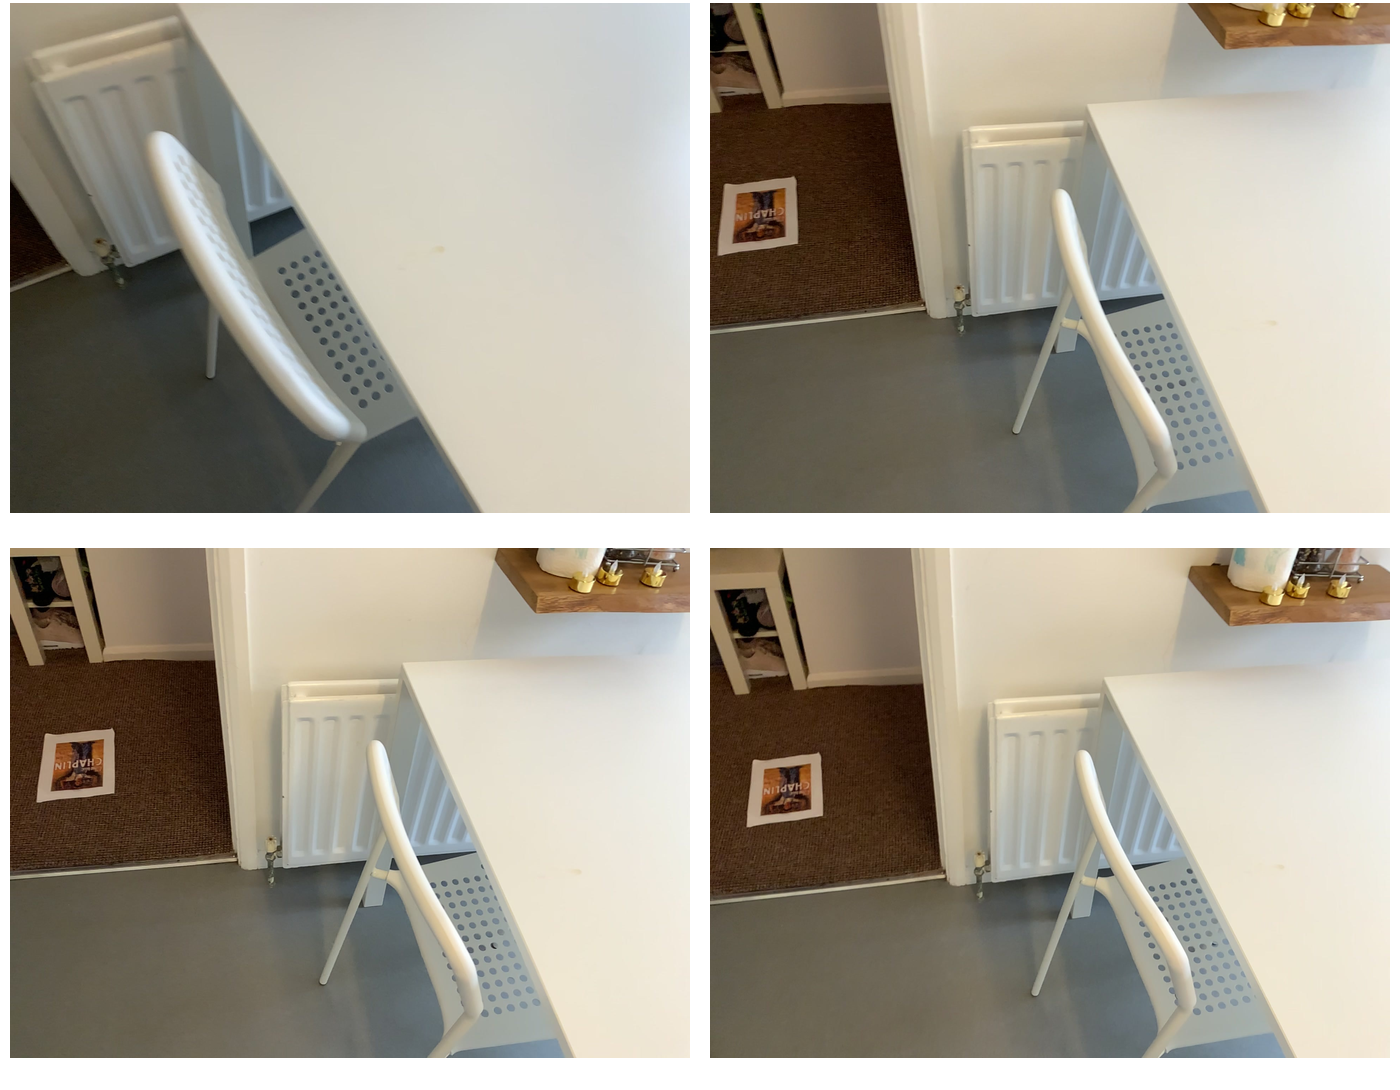Task instruction: Adjust the radiator.
Answer: {"task_instruction": "Adjust the radiator.", "nodes": ["knob", "radiator"], "edges": [{"functional_relationship": "adjust", "object1": "knob", "object2": "radiator", "spatial_relations": ["lower_than", "close"], "is_touching": true}], "action_type": "rotate", "function_type": "parameter_adjustment"}